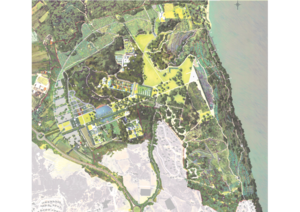
Plan masse - Figuerolles (Martigues)
Alain Faragou, né le 24 août 1952 à Oran en Algérie, est un concepteur paysagiste français, diplômé de l'ESAJP et membre de la Fédération française du paysage, de l'International Federation of Landscape Architects et de l'ICOMOS. Il exerce à Nice.